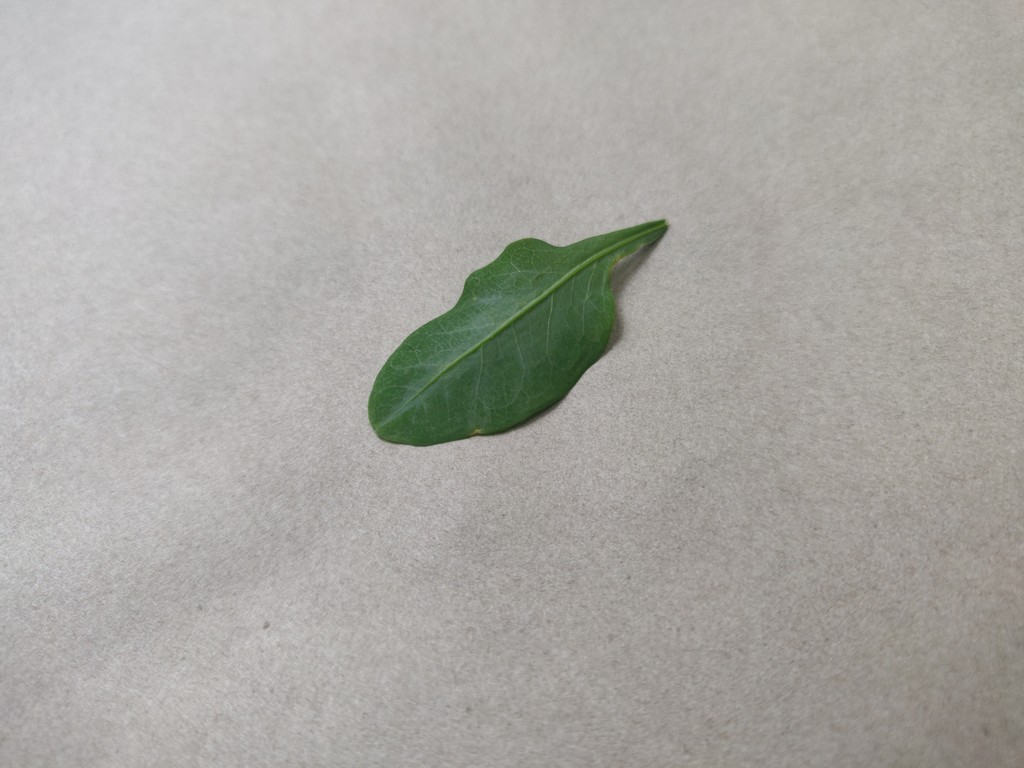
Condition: Healthy
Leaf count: single
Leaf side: front